Campolina

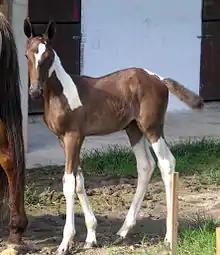
A "pampa" (pinto-patterned) filly.

The height at the withers of the Campolina averages for stallions and for mares.